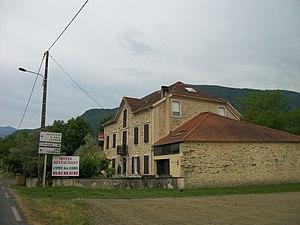
Hôtel Restaurant l'Orée des Cimes
Siradan est une commune française située dans le département des Hautes-Pyrénées, en région Occitanie.